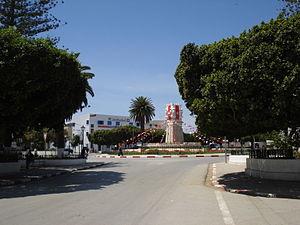
Menzel Bourguiba est une ville du nord de la Tunisie qui dépend du gouvernorat de Bizerte.